Roald Aas

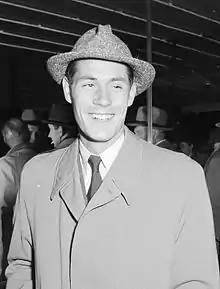
Roald Aas in 1952

Roald Edgar Aas (25 March 1928 – 18 February 2012) was a speed skater and cyclist from Norway. He was born in Oslo. Aas was the number two speed skater in Norway through the entire 1950s—initially after Hjalmar Andersen, later after Knut Johannesen. He became Norwegian champion once, in 1956, but finished second seven times.